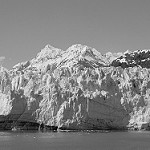
Label: B & W